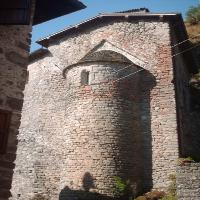
Weather: sun or clear